Iguazu Falls

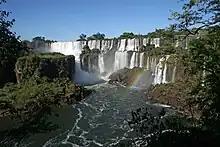
The falls on the Argentine side in the Iguazú National Park.

The staircase character of the falls consists of a two-step waterfall formed by three layers of basalt. The steps are in height. The columnar basalt rock sequences are part of the Serra Geral formation within the Paleozoic-Mesozoic Paraná Basin. The tops of these sequences are characterized by of highly resistant vesicular basalt and the contact between these layers controls the shape of the falls. Headwater erosion rates are estimated at . Numerous islands along the edge divide the falls into many separate waterfalls and cataracts, varying between high. The number of these smaller waterfalls fluctuates from 150 to 300, depending on the water level. About half of the river's flow falls into a long and narrow chasm called the Devil's Throat ( in Spanish or in Portuguese).